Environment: real
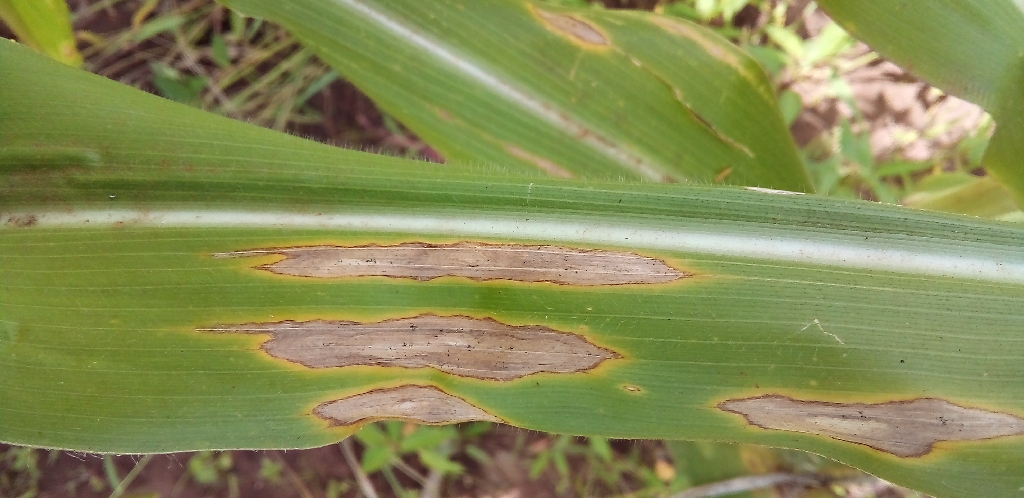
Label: northern_corn_leaf_blight